Video game design

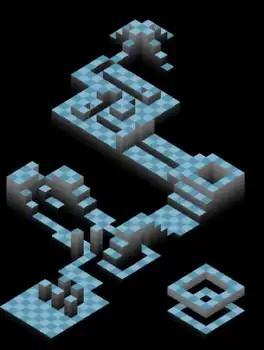
Level design

Level design makes use of a range of different fields to create a game world. Lighting, space, framing, color and contrast are used to draw a player's attention. A designer can then use these elements to guide or direct the player in a specific direction through the game world or mislead them.